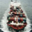
Label: ship